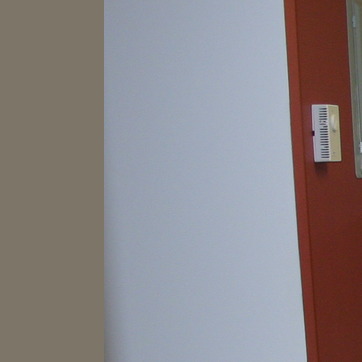
Material: painted